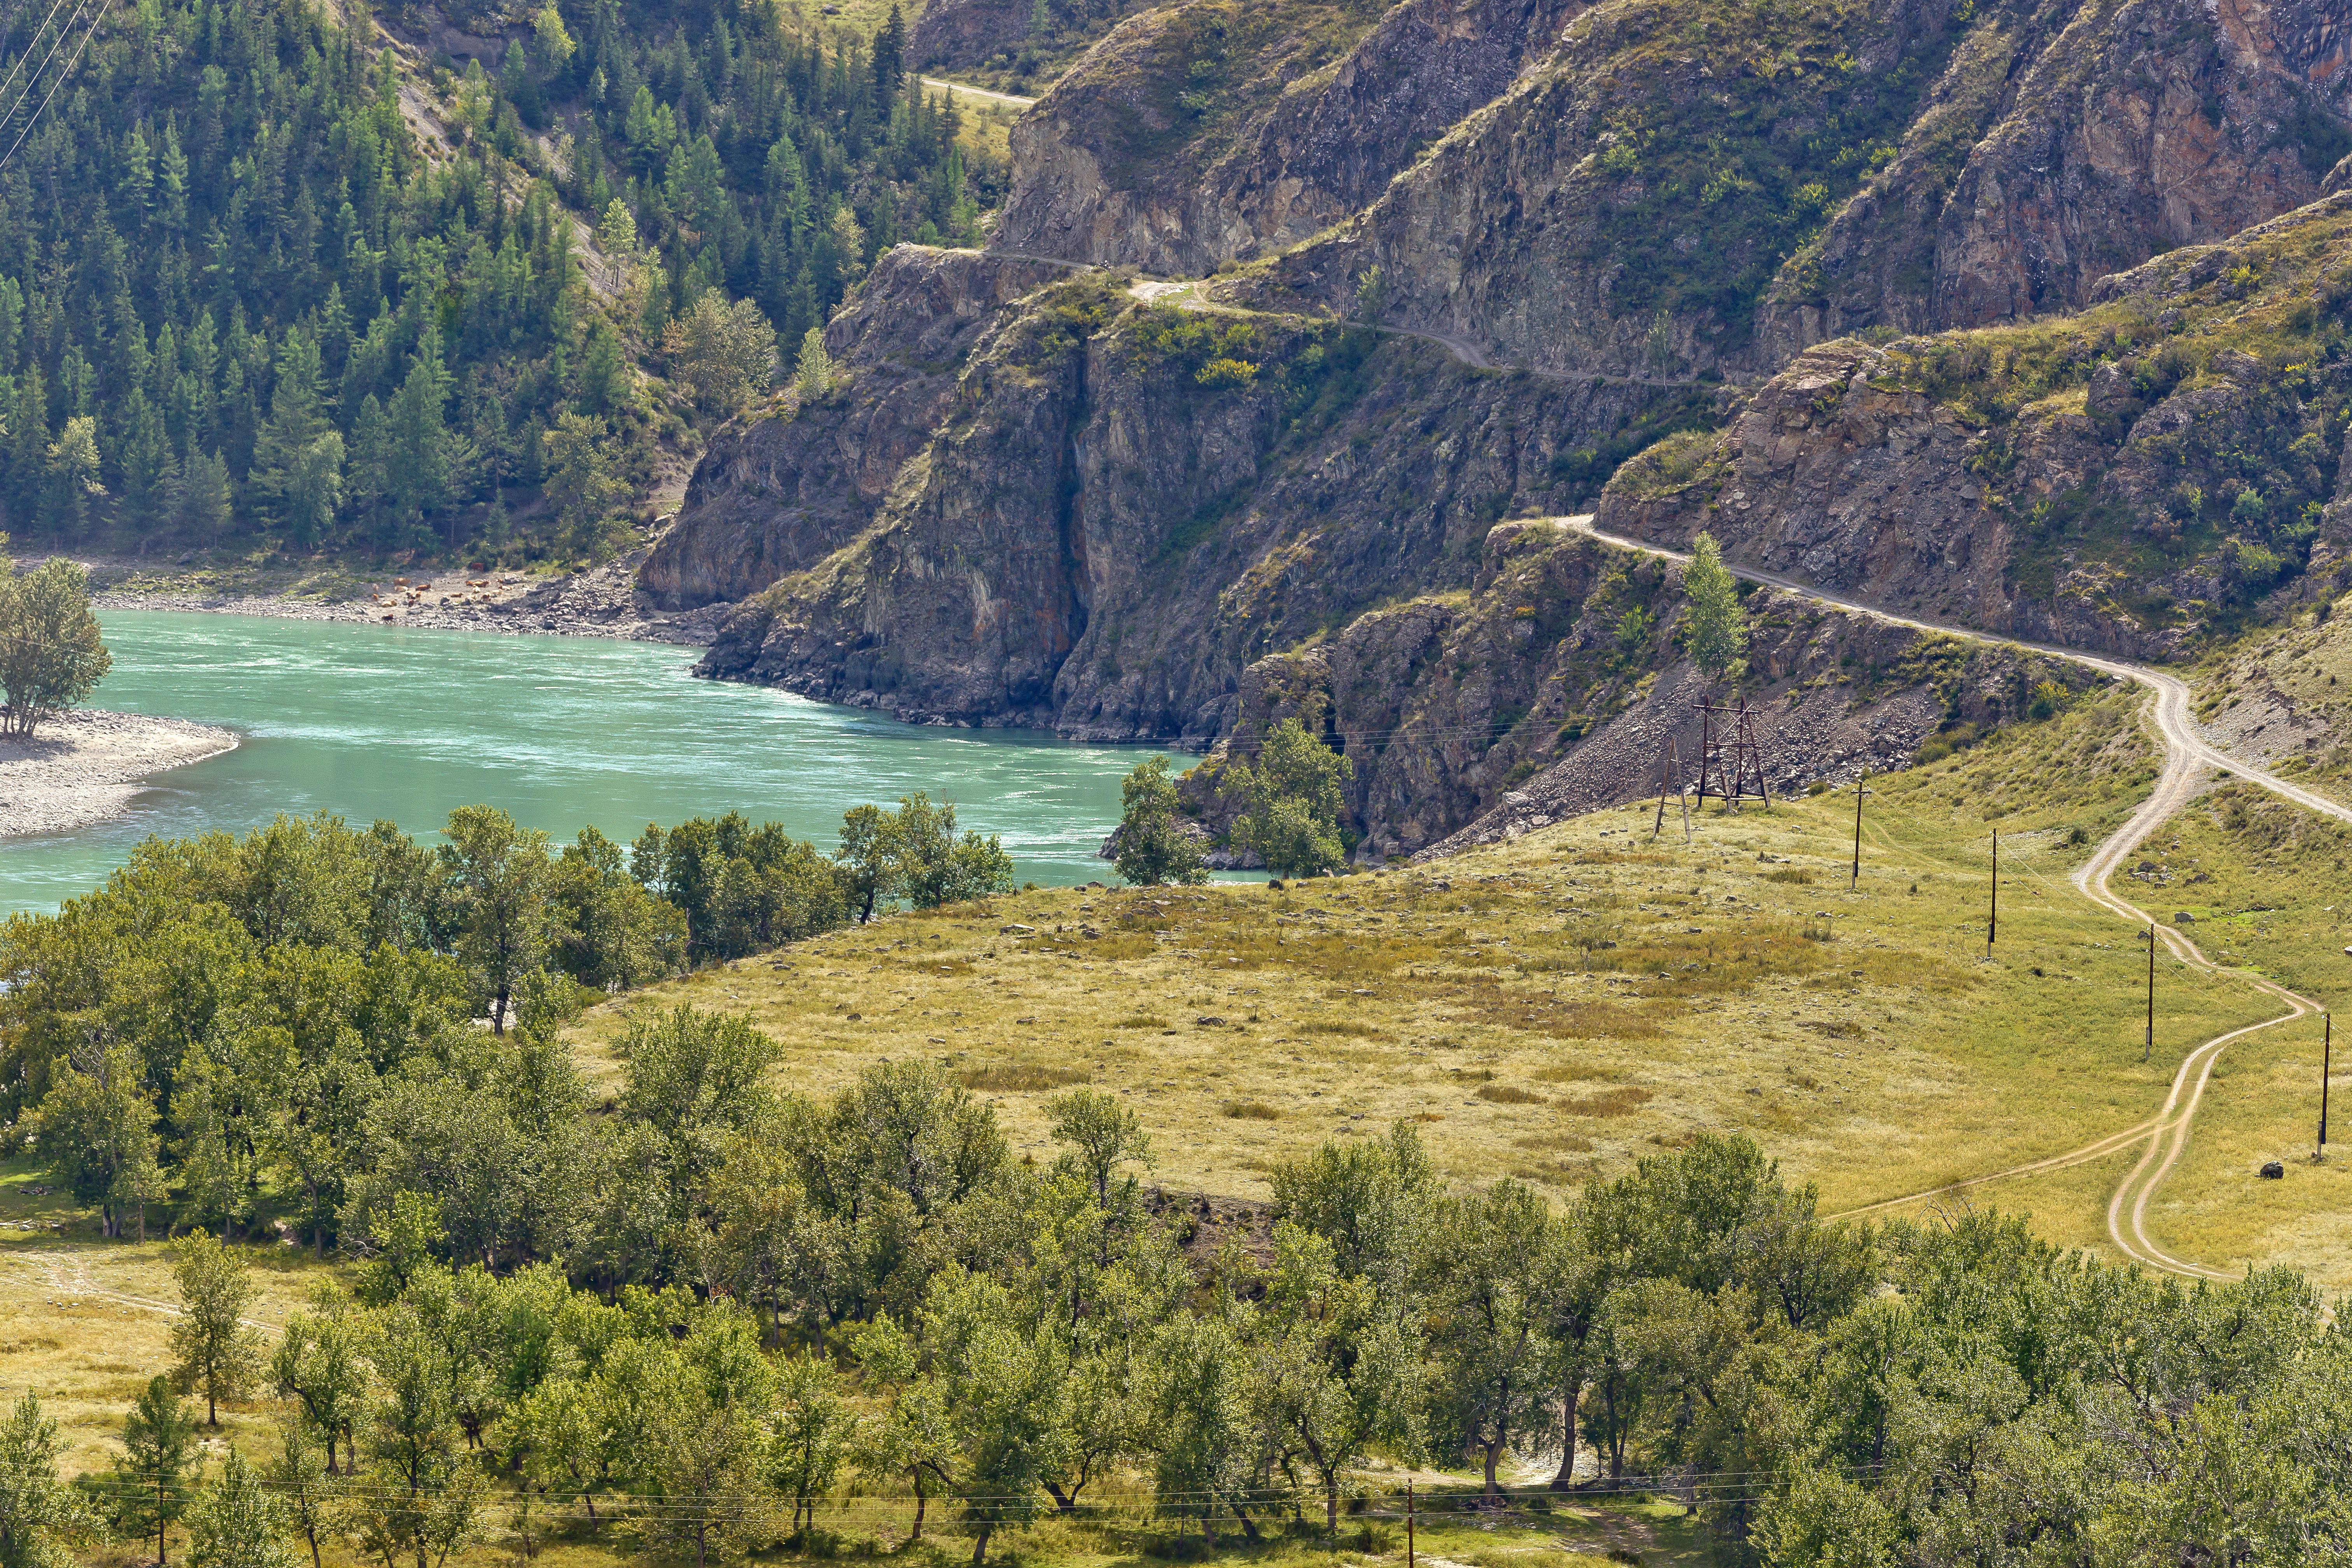
landscape, nature, forest, grass, wilderness, mountain, lake, valley, mountain range, summer, travel, reservoir, highland, trees, mountains, plateau, day, russia, fell, loch, ecosystem, siberia, mountain altai, tarn, turquoise water, river bank, mountain river, mountain pass, mountainous landforms, katun river, road in rocks